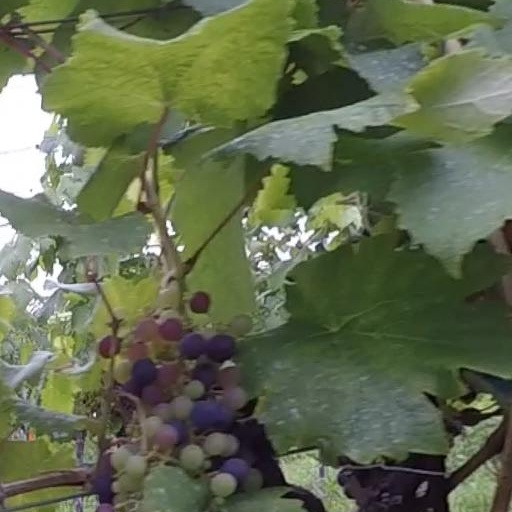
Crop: grape